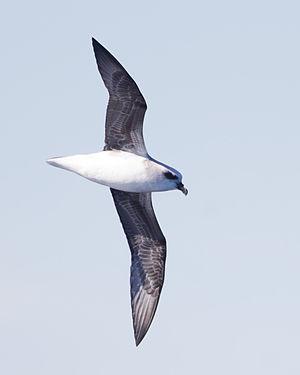
Le Pétrel de Lesson, aussi appelé Pétrel à tête blanche, est une espèce d'oiseaux de la famille des Procellariidae.